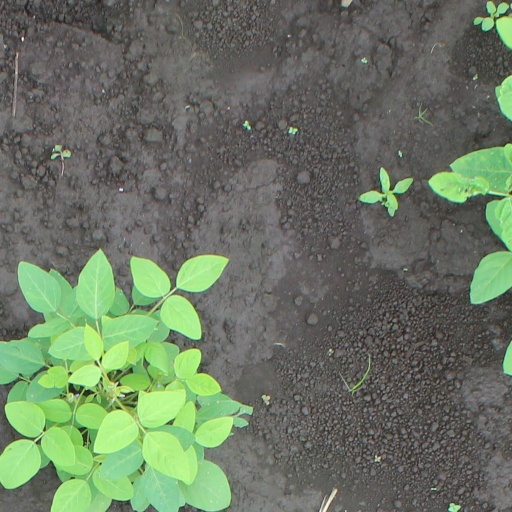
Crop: soybean